IBM Rochester

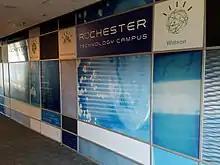
The site was renamed Rochester Technology Campus.

Employment at the site has gone through several cycles of growth and collapse, but is over twice what it was in the 1950s.